Mehaffey House

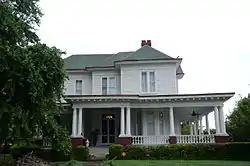

The Mehaffey House is a historic house at 2102 South Louisiana Street in Little Rock, Arkansas. It is a two-story wood-frame structure, with a hip roof and weatherboard siding. It has irregular massing characteristic of the late Victorian period, but has a classical Colonial Revival porch, with Tuscan columns supporting a dentillated and modillioned roof. The main entrance features a revival arched transom. The house was built about 1905 to a design by noted Arkansas architect Charles L. Thompson.